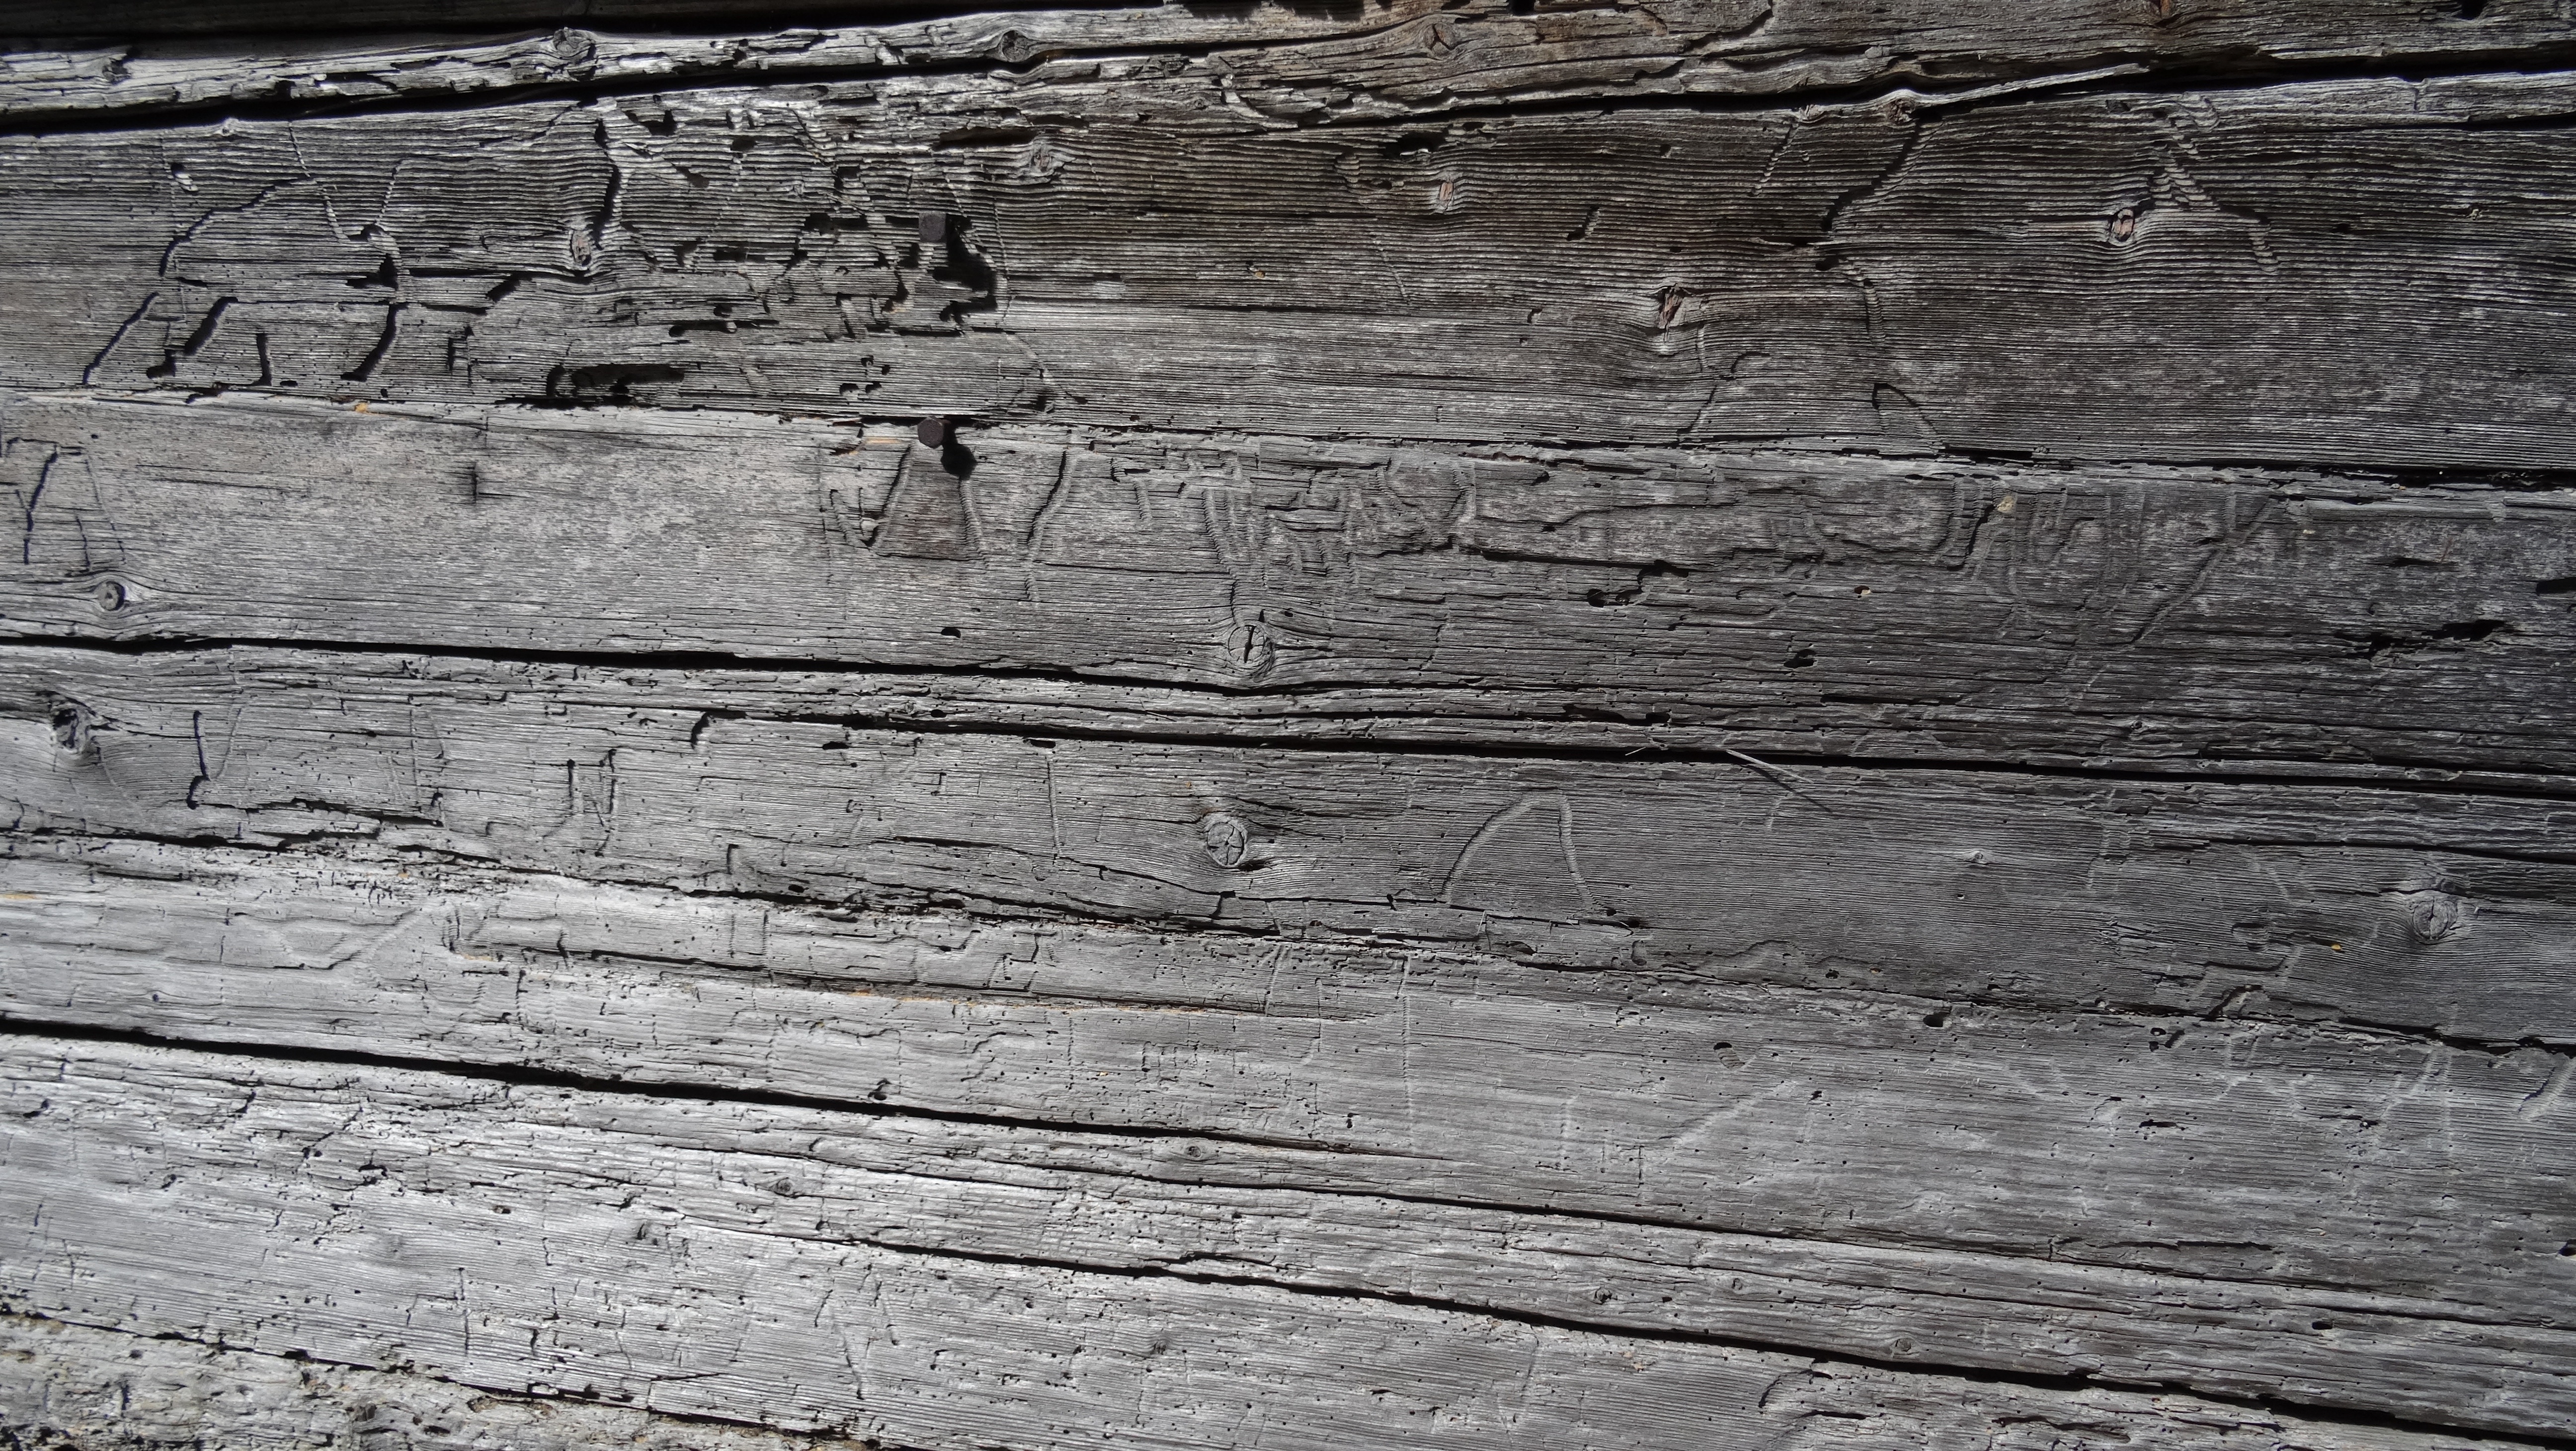
rock, black and white, structure, wood, grain, texture, wall, bar, soil, rack, stone wall, monochrome, terrain, material, geology, boards, monochrome photography